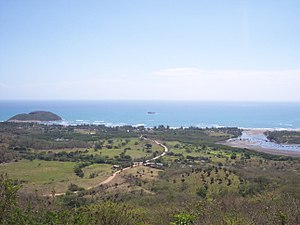
Villa Rica
Udsigt over Villa Rica
Villa Rica er en lille landsby/fiskerleje i den mexicanske delstat Veracruz. Byen ligger ca. 70 km nord for byen Veracruz. Villa Rica er kendt for at være det sted i Mexico, hvor spanierne først byggede. I dag kan man stadigvæk se nogle få tomter fra de allerførste bygninger. På et bjerg lige bag byen finder man den totonakiske gravplads Quiahuiztlan og 3 km nord for Villa Rica ligger Laguna Verde atomkraftværk.